Royal Swedish Naval Materiel Administration

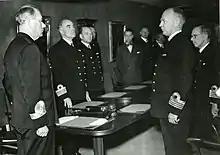
Rear Admiral Gunnar Jedeur-Palmgren is welcomed as Vice Chief of the Royal Swedish Naval Materiel Administration on 1 April 1950.

*During the period 1943–1963 the Chief of the Navy was also the Chief of the Royal Swedish Naval Materiel Administration.